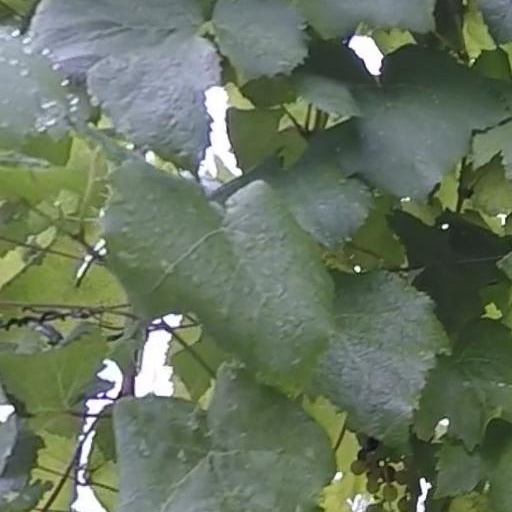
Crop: grape